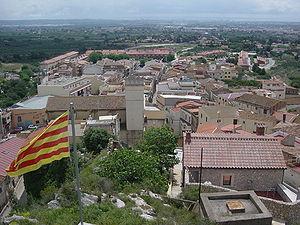
Castellvell del Camp est une commune de la province de Tarragone, en Catalogne, en Espagne, de la comarque de Baix Camp.